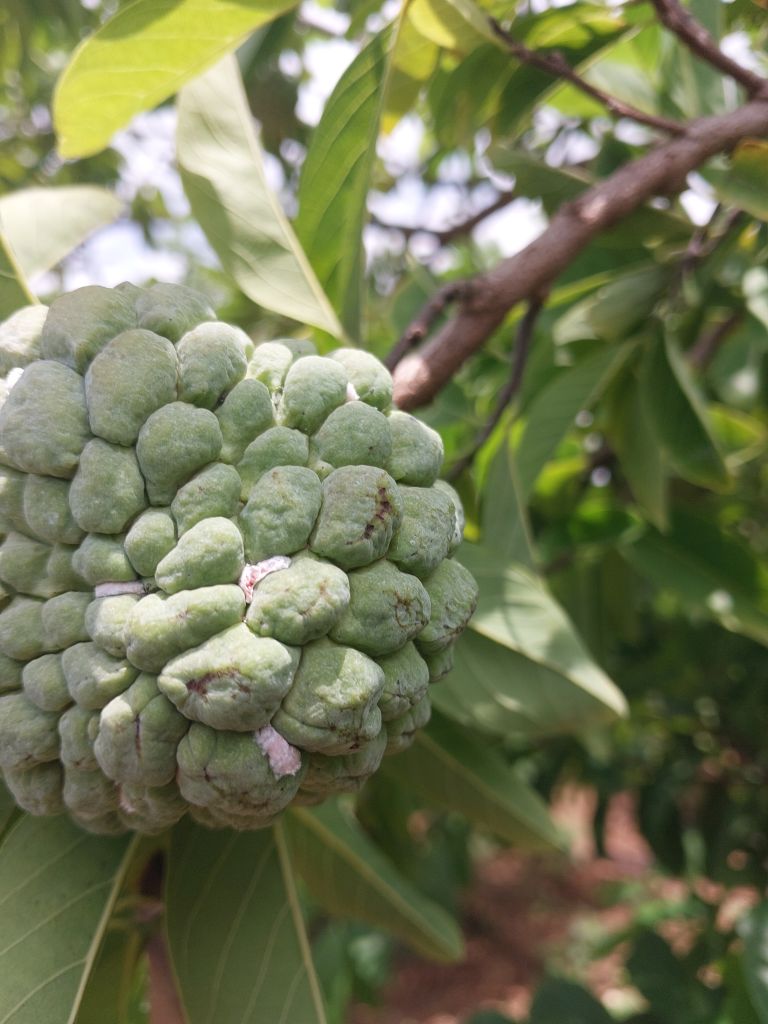
Disease label: Mealy Bug